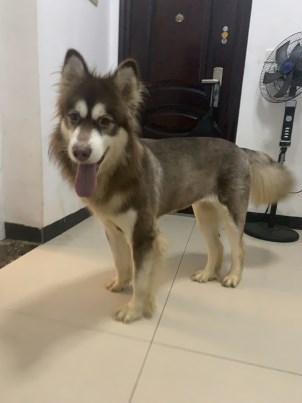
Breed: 1324-n000004-malamute